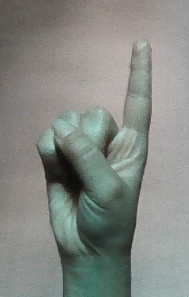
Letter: bb